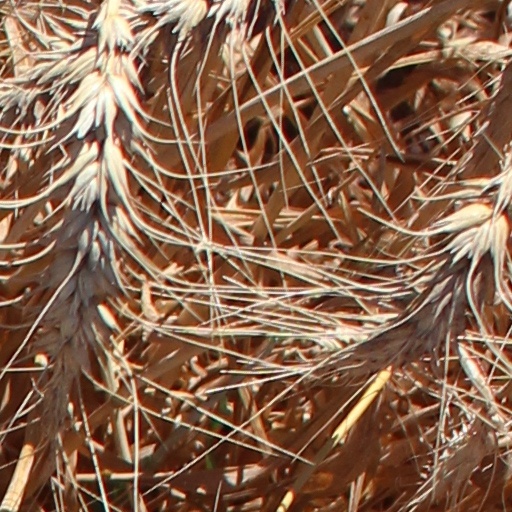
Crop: wheat